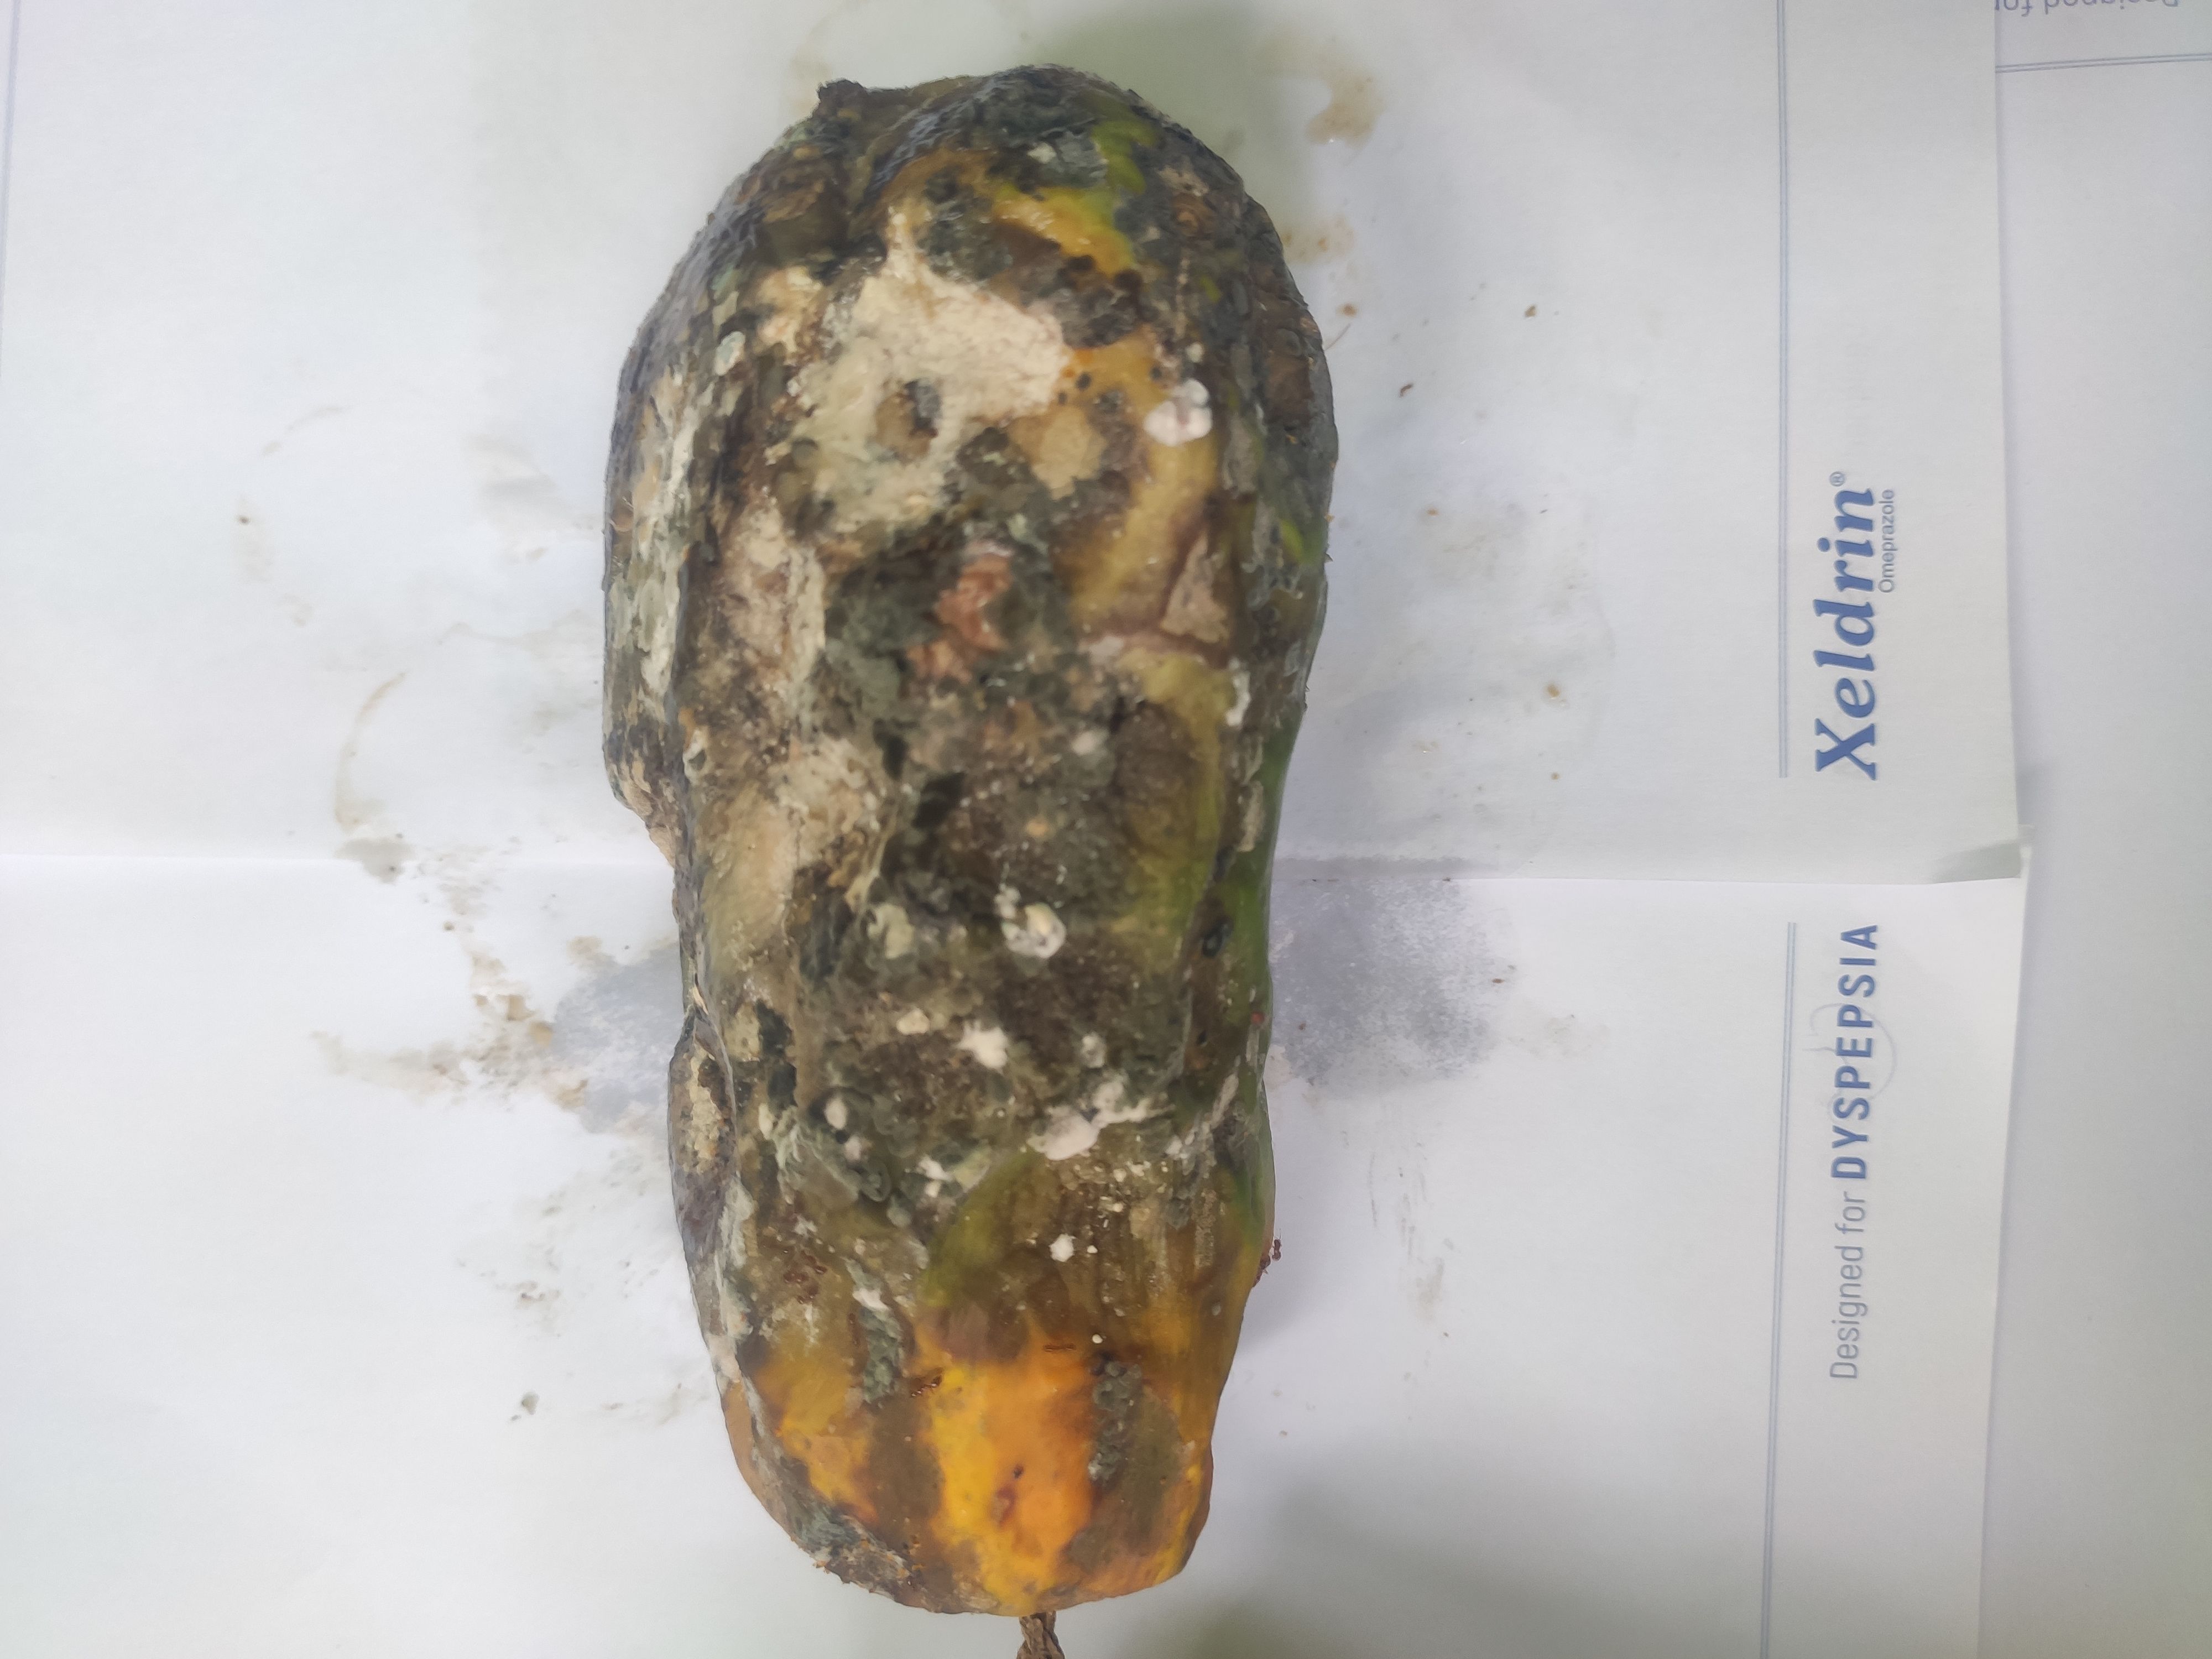
Fruit: papayas
Grade: 3rd-grade